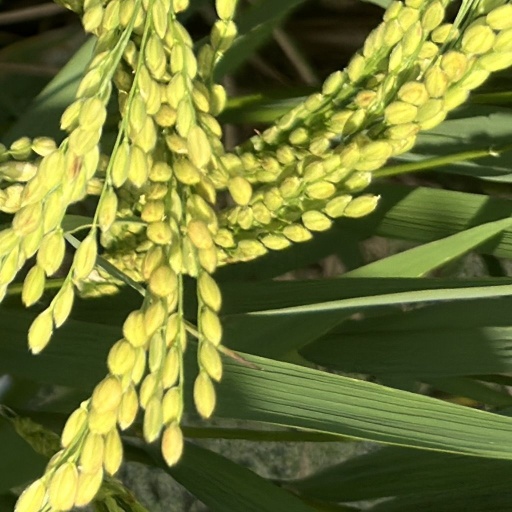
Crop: rice